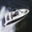
Label: ship